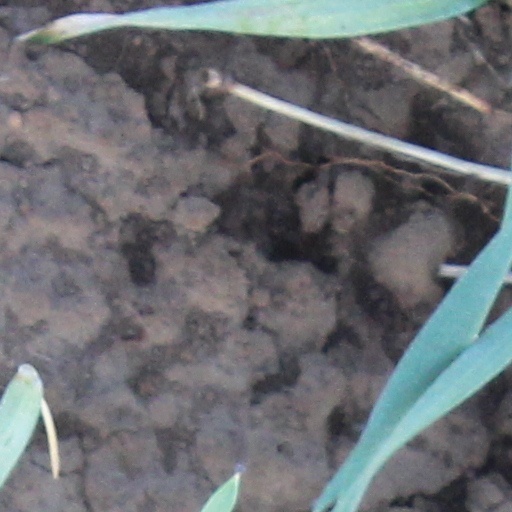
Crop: wheat